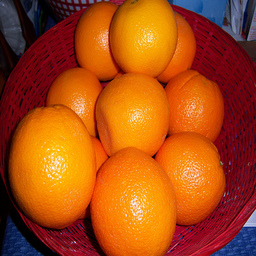
Label: Orange